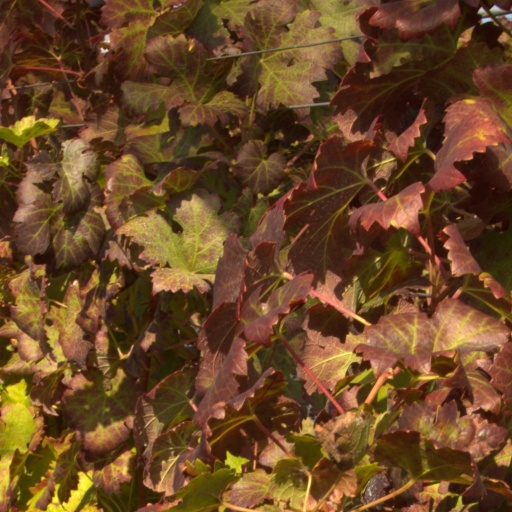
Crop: grape